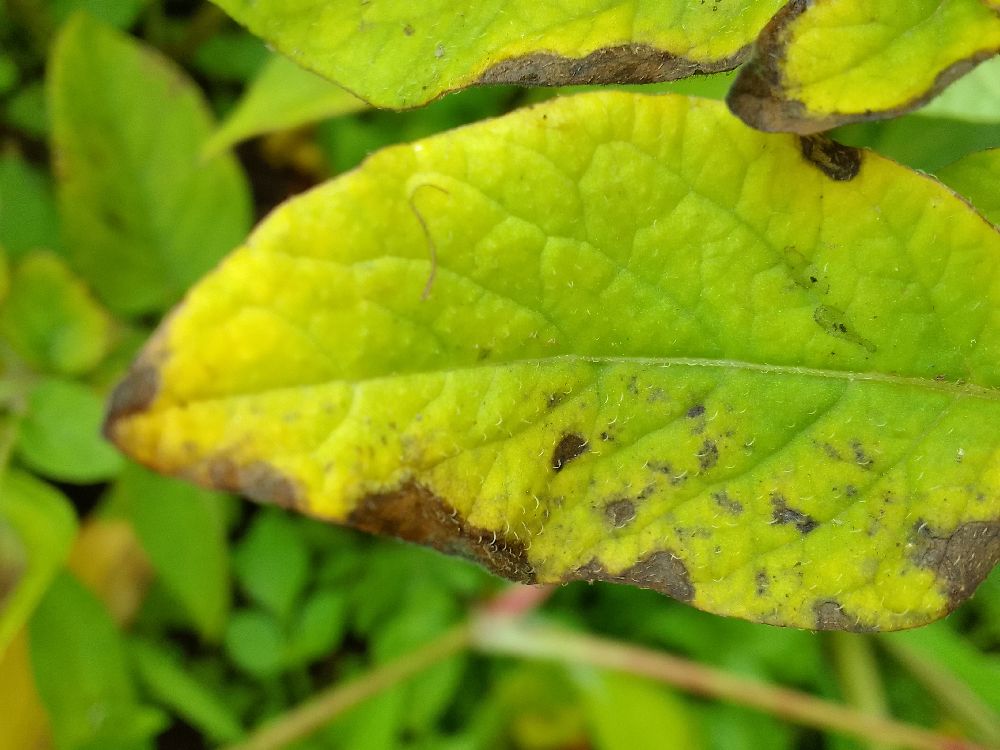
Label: Early blight